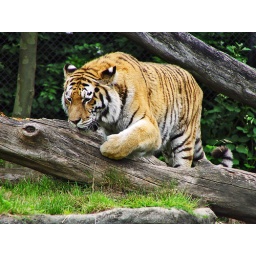
The female tiger is walking over a log in her enclusure. Picture taken in the zoo of Hamburg, Germany